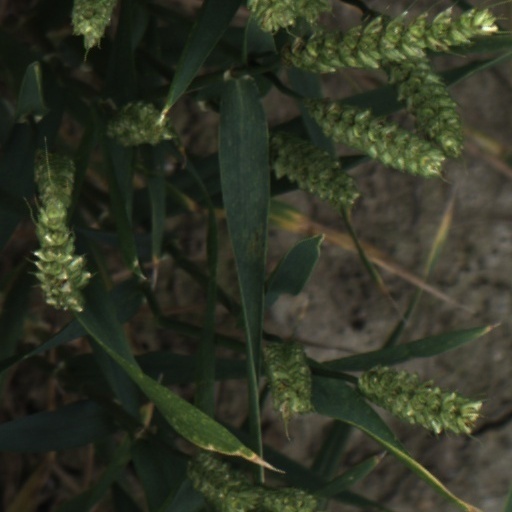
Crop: wheat